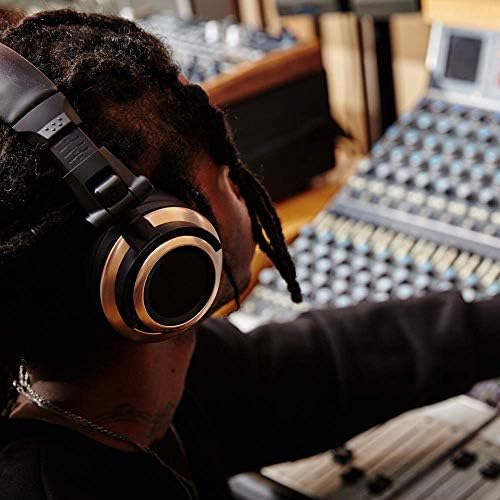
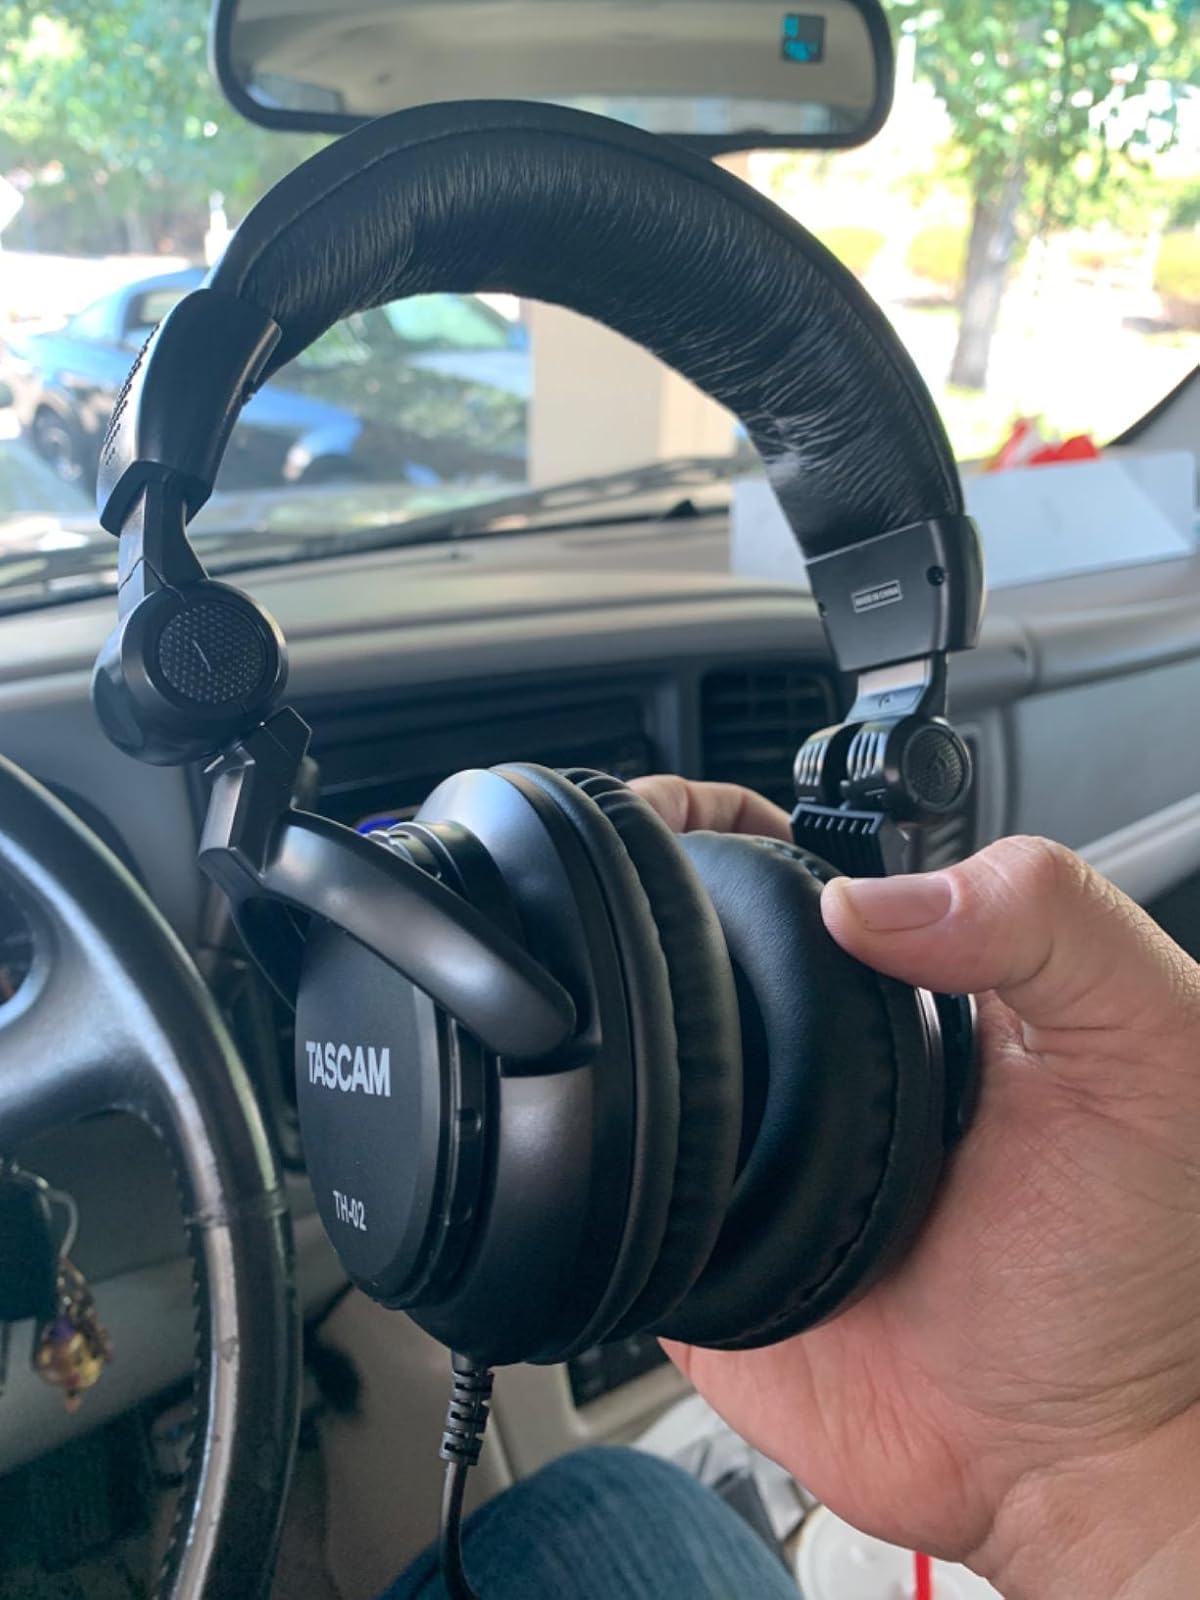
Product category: headphones
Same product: no